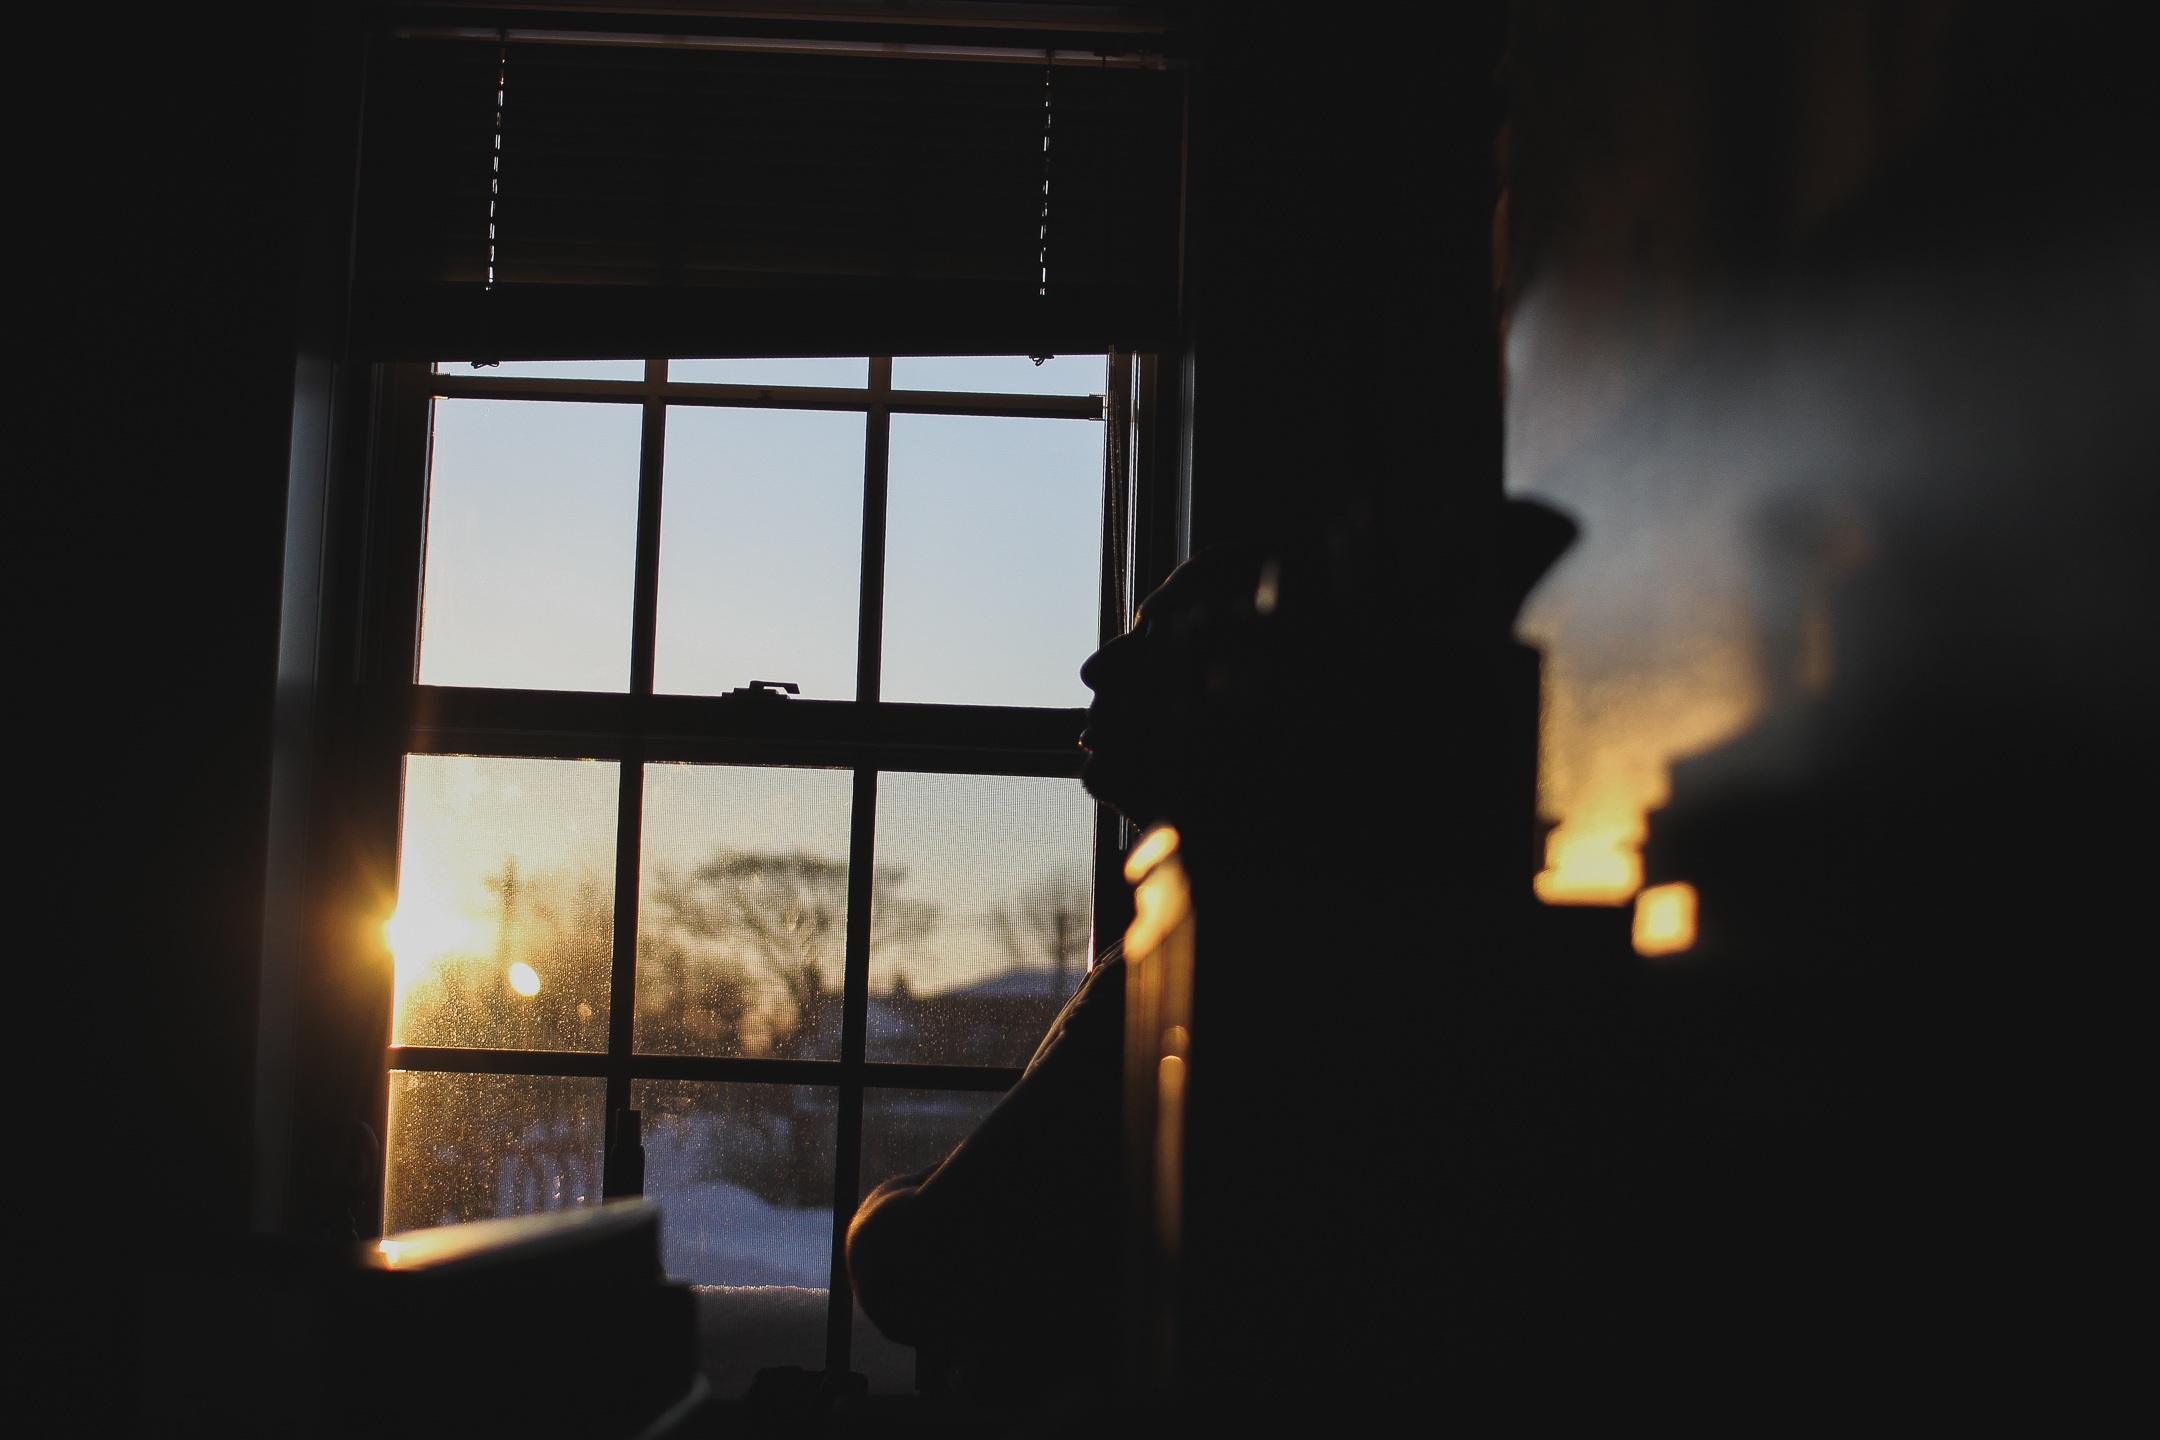
man, table, person, light, sunset, bench, night, sunlight, seat, window, alone, male, thinking, evening, thought, reflection, color, sitting, shadow, darkness, pensive, lonely, lighting, pew, one, tired, pub, adult, only, dismay, folded arms, crossed arms